Emmett Hughes

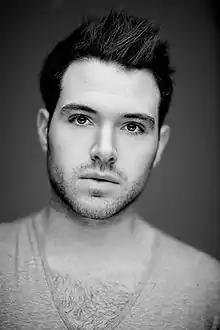
Emmett Hughes, actor, writer and producer

Emmett Hughes (born 28 January 1987 in Headford, Galway) is an Irish actor, writer and producer. He has worked in Dublin, London, Sydney and Los Angeles.